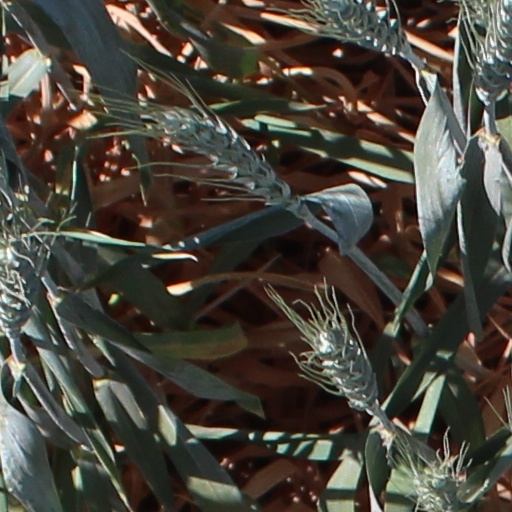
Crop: wheat